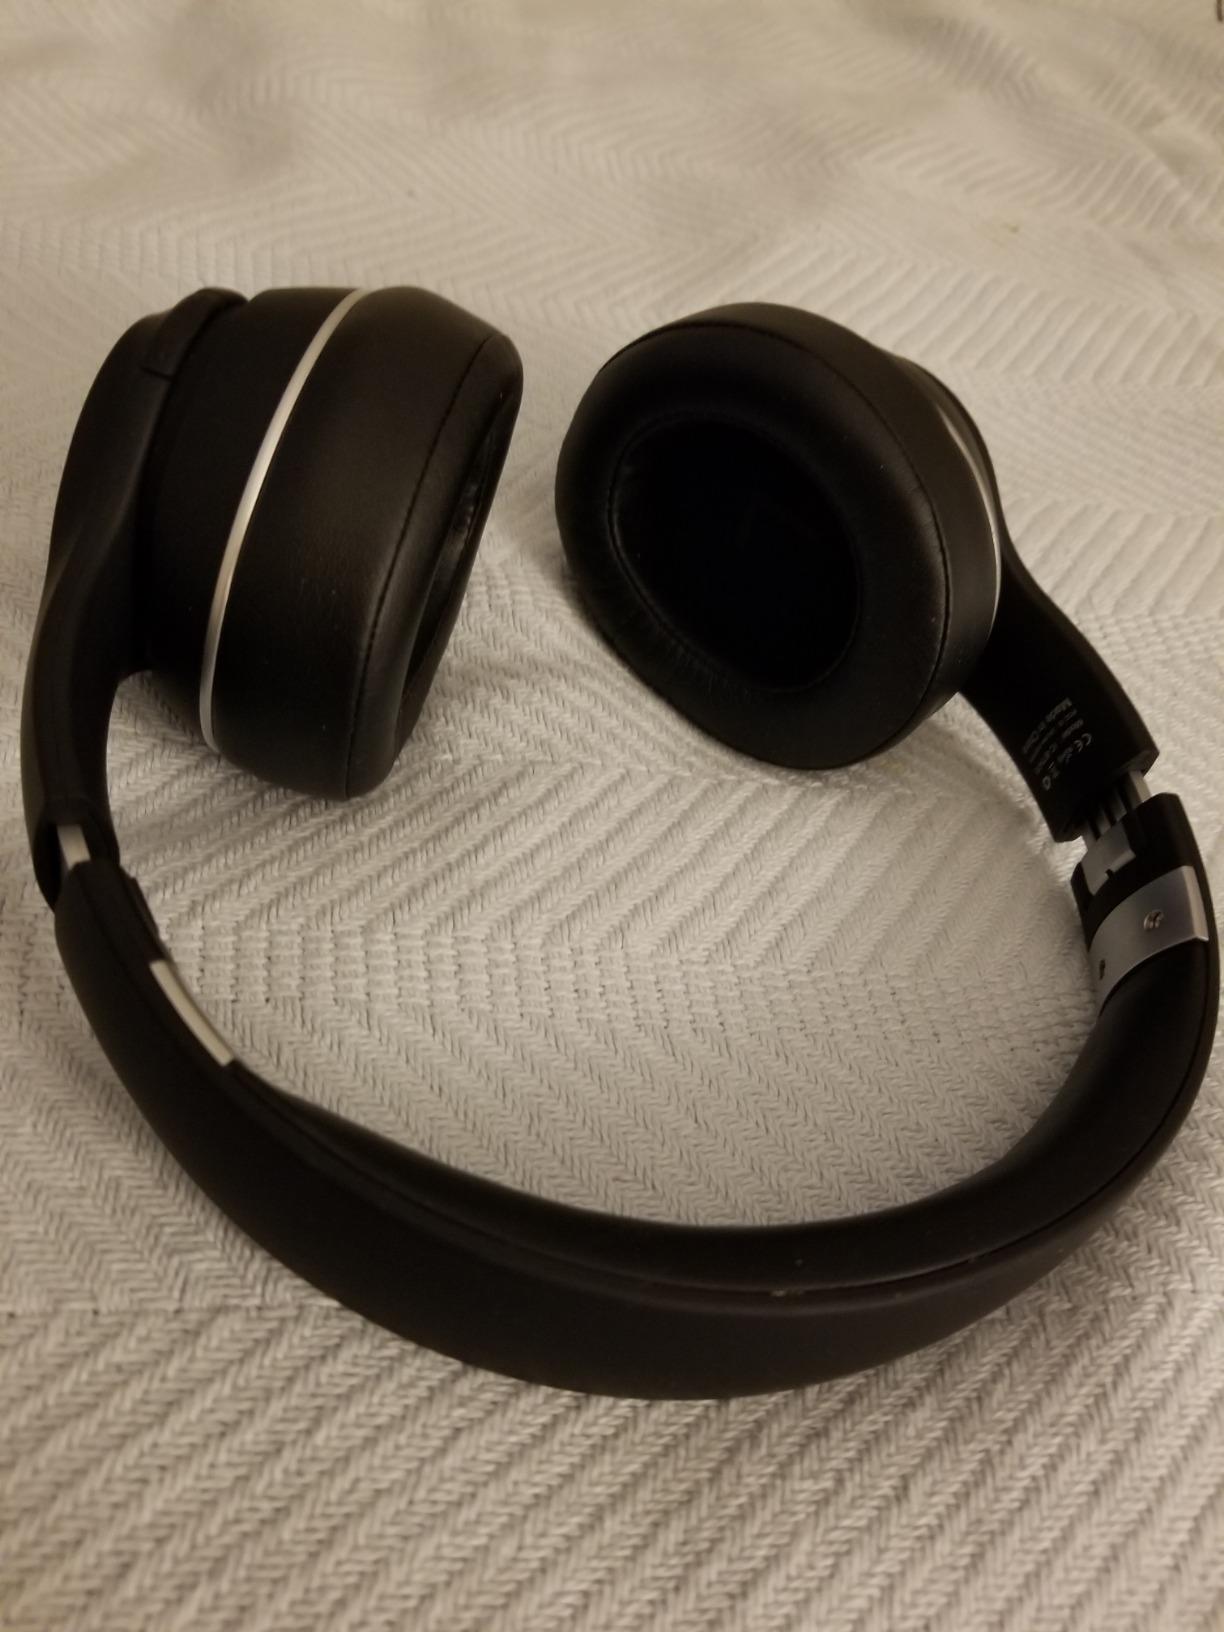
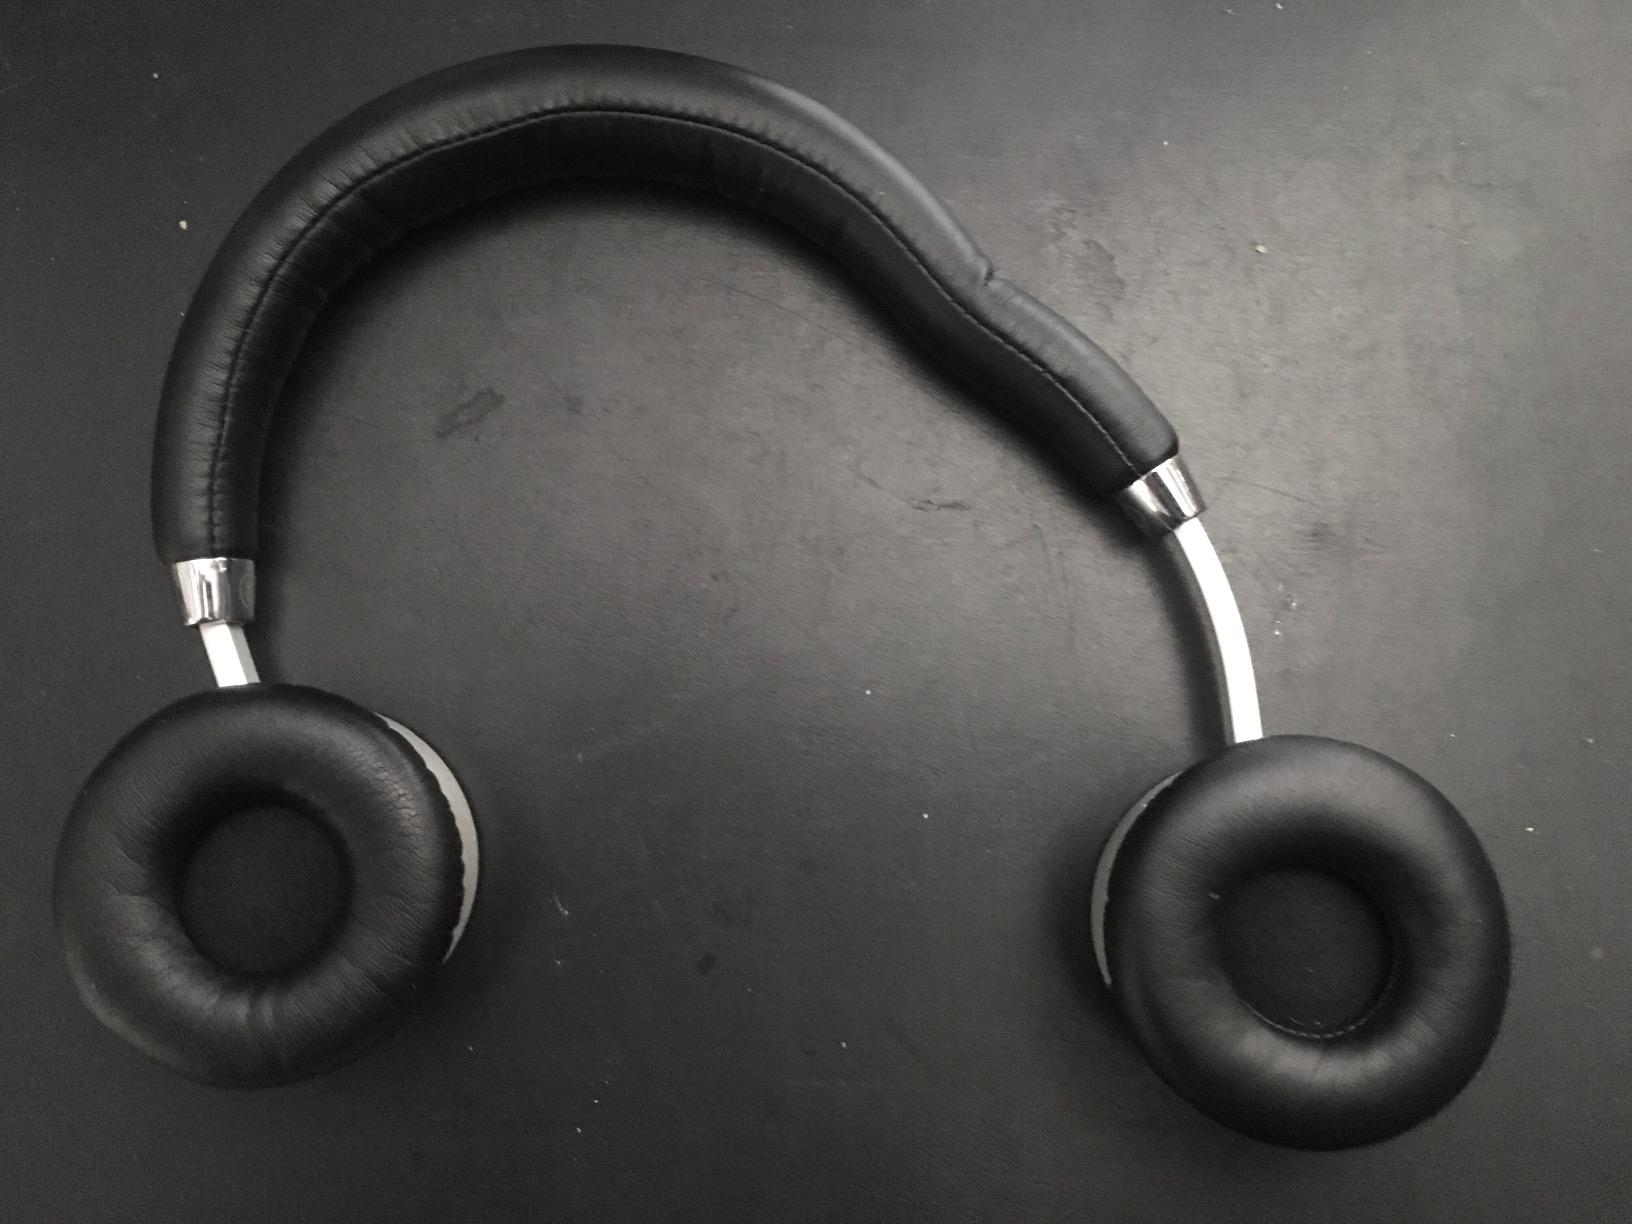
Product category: headphones
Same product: no